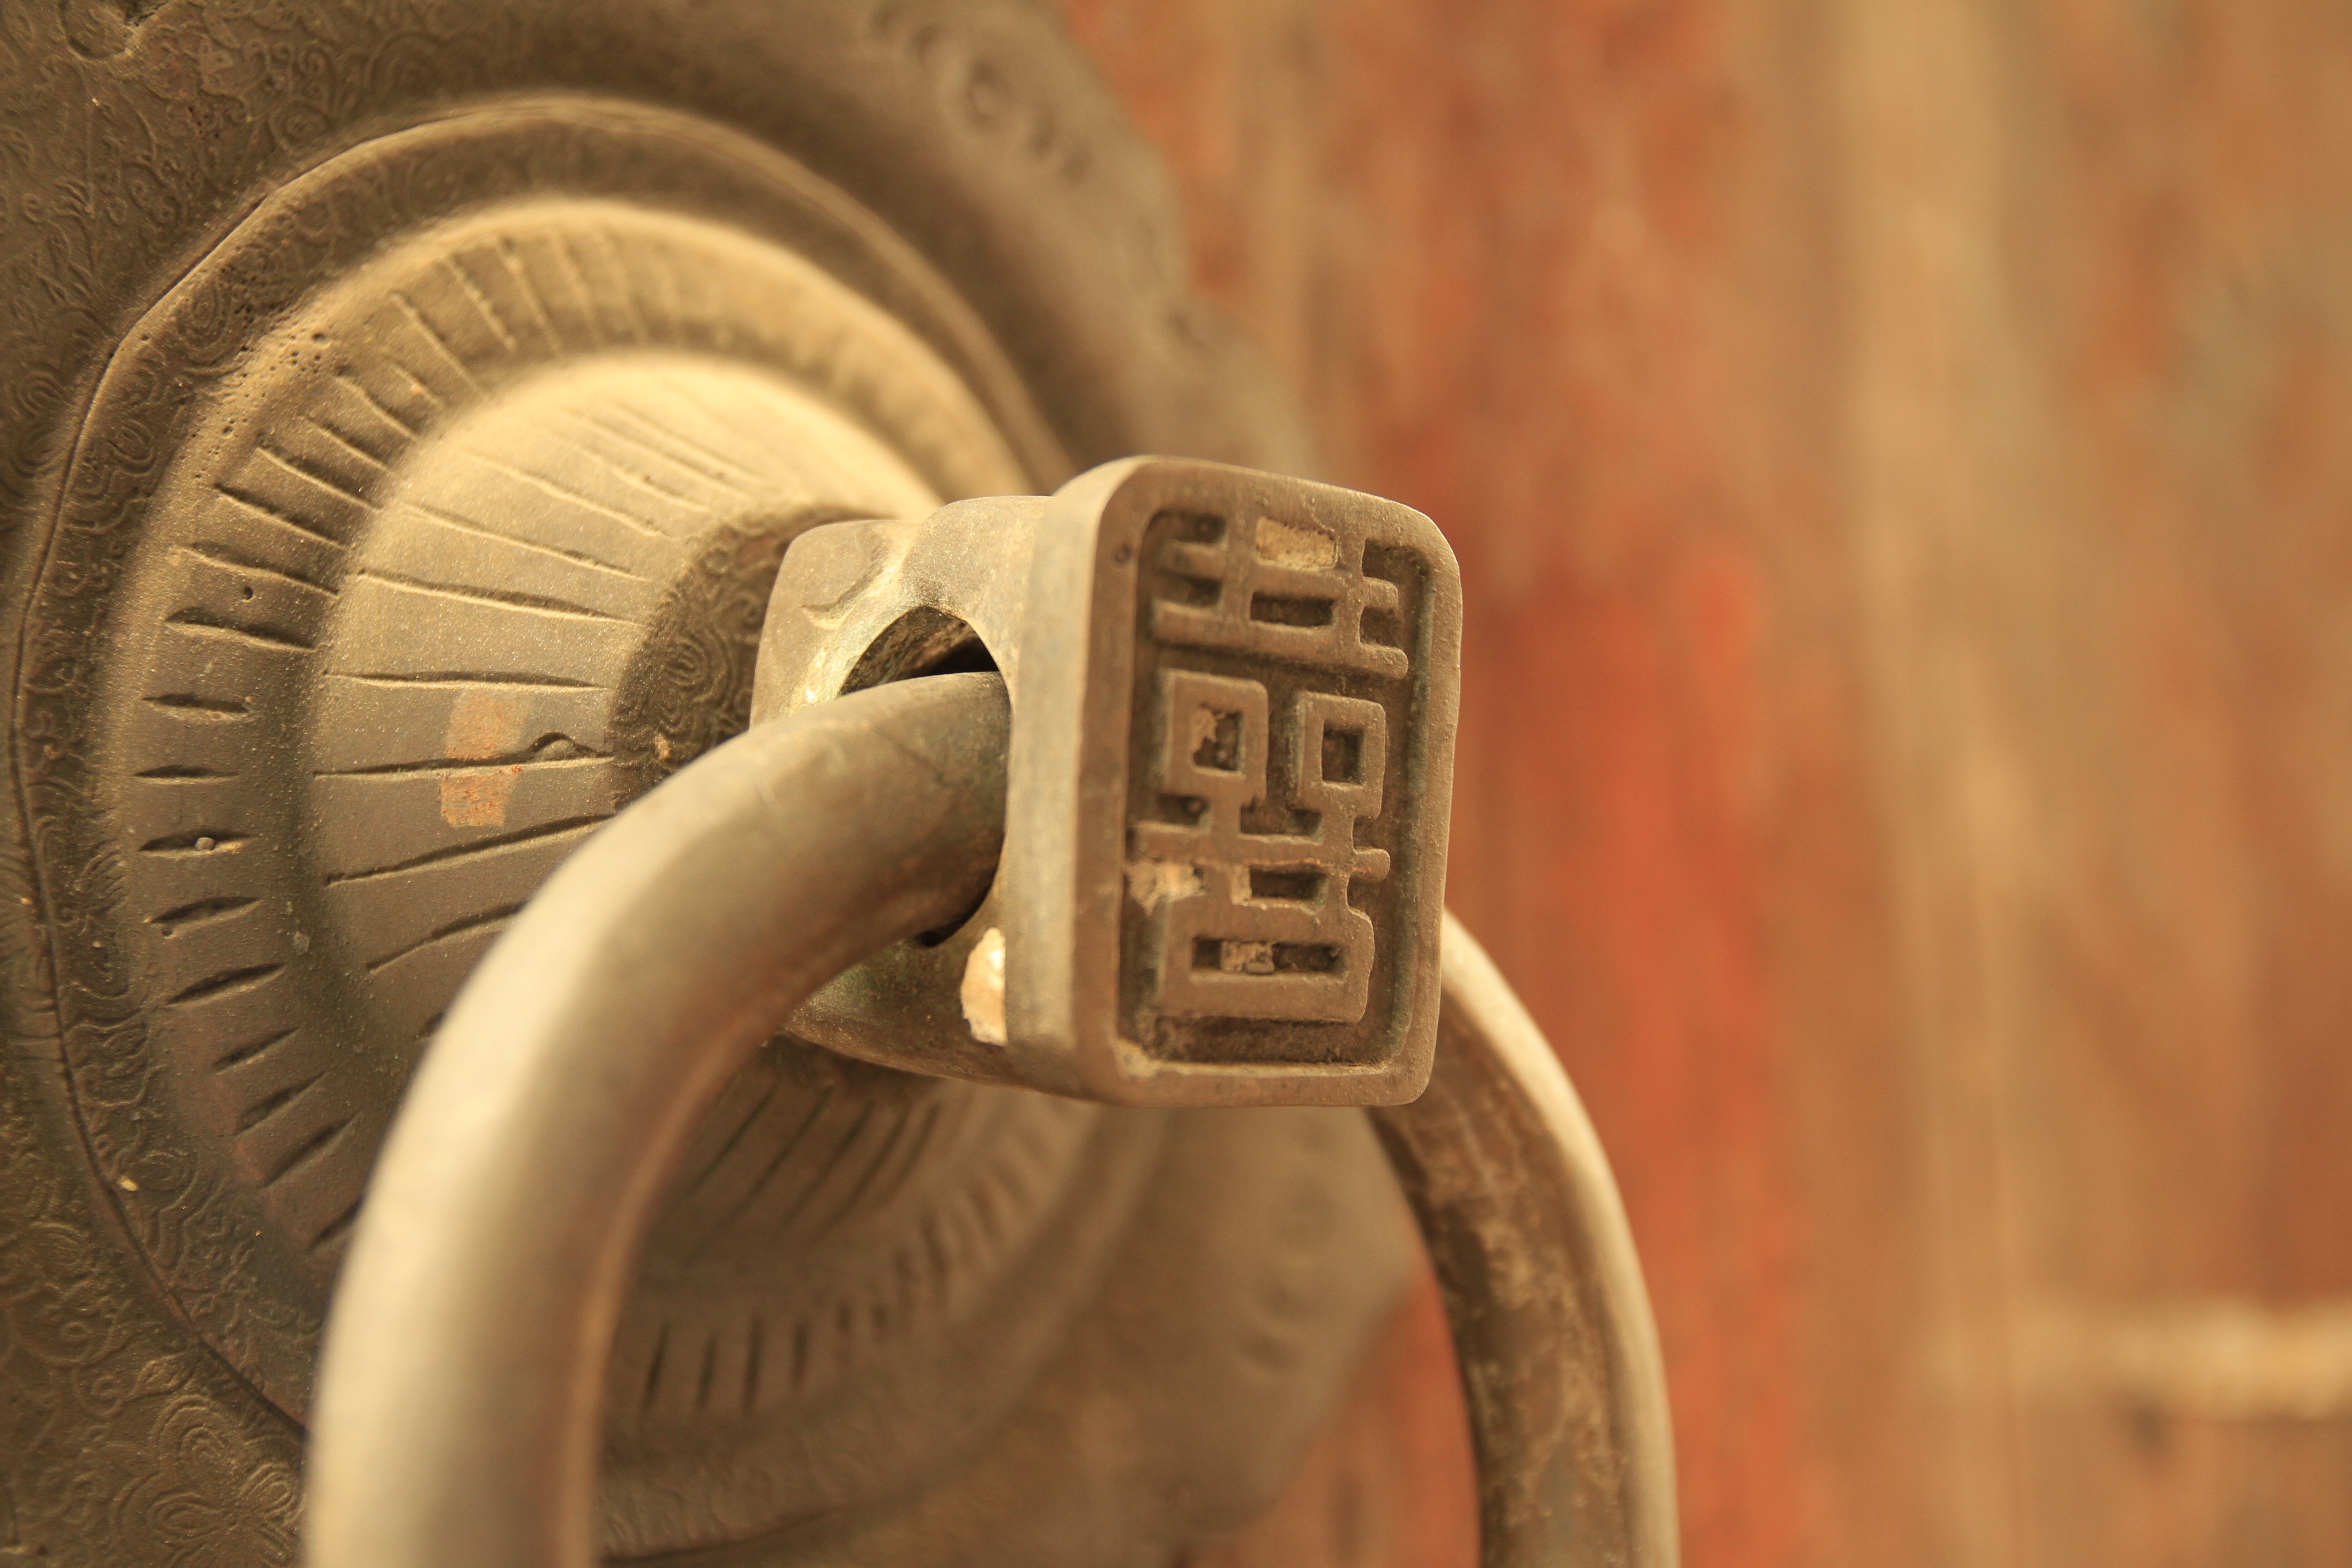
hand, close up, door handle, ancient times, double happiness